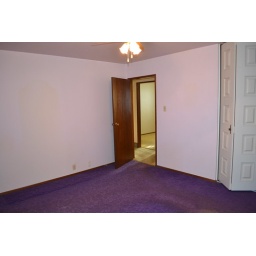
standing in front of the window looking toward the hallway. ensuite is to the left.